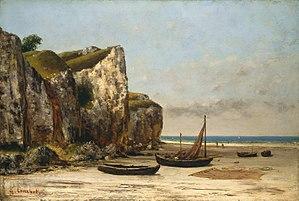
Le pays de Caux est une région naturelle de Normandie appartenant au Bassin parisien. Il s’agit d’un plateau délimité au sud par la Seine, à l’ouest et au nord par les falaises de la Côte d'Albâtre, à l’est par les hauteurs dominant les vallées de la Varenne et de l’Austreberthe. Son territoire occupe toute la partie occidentale du département de la Seine-Maritime.